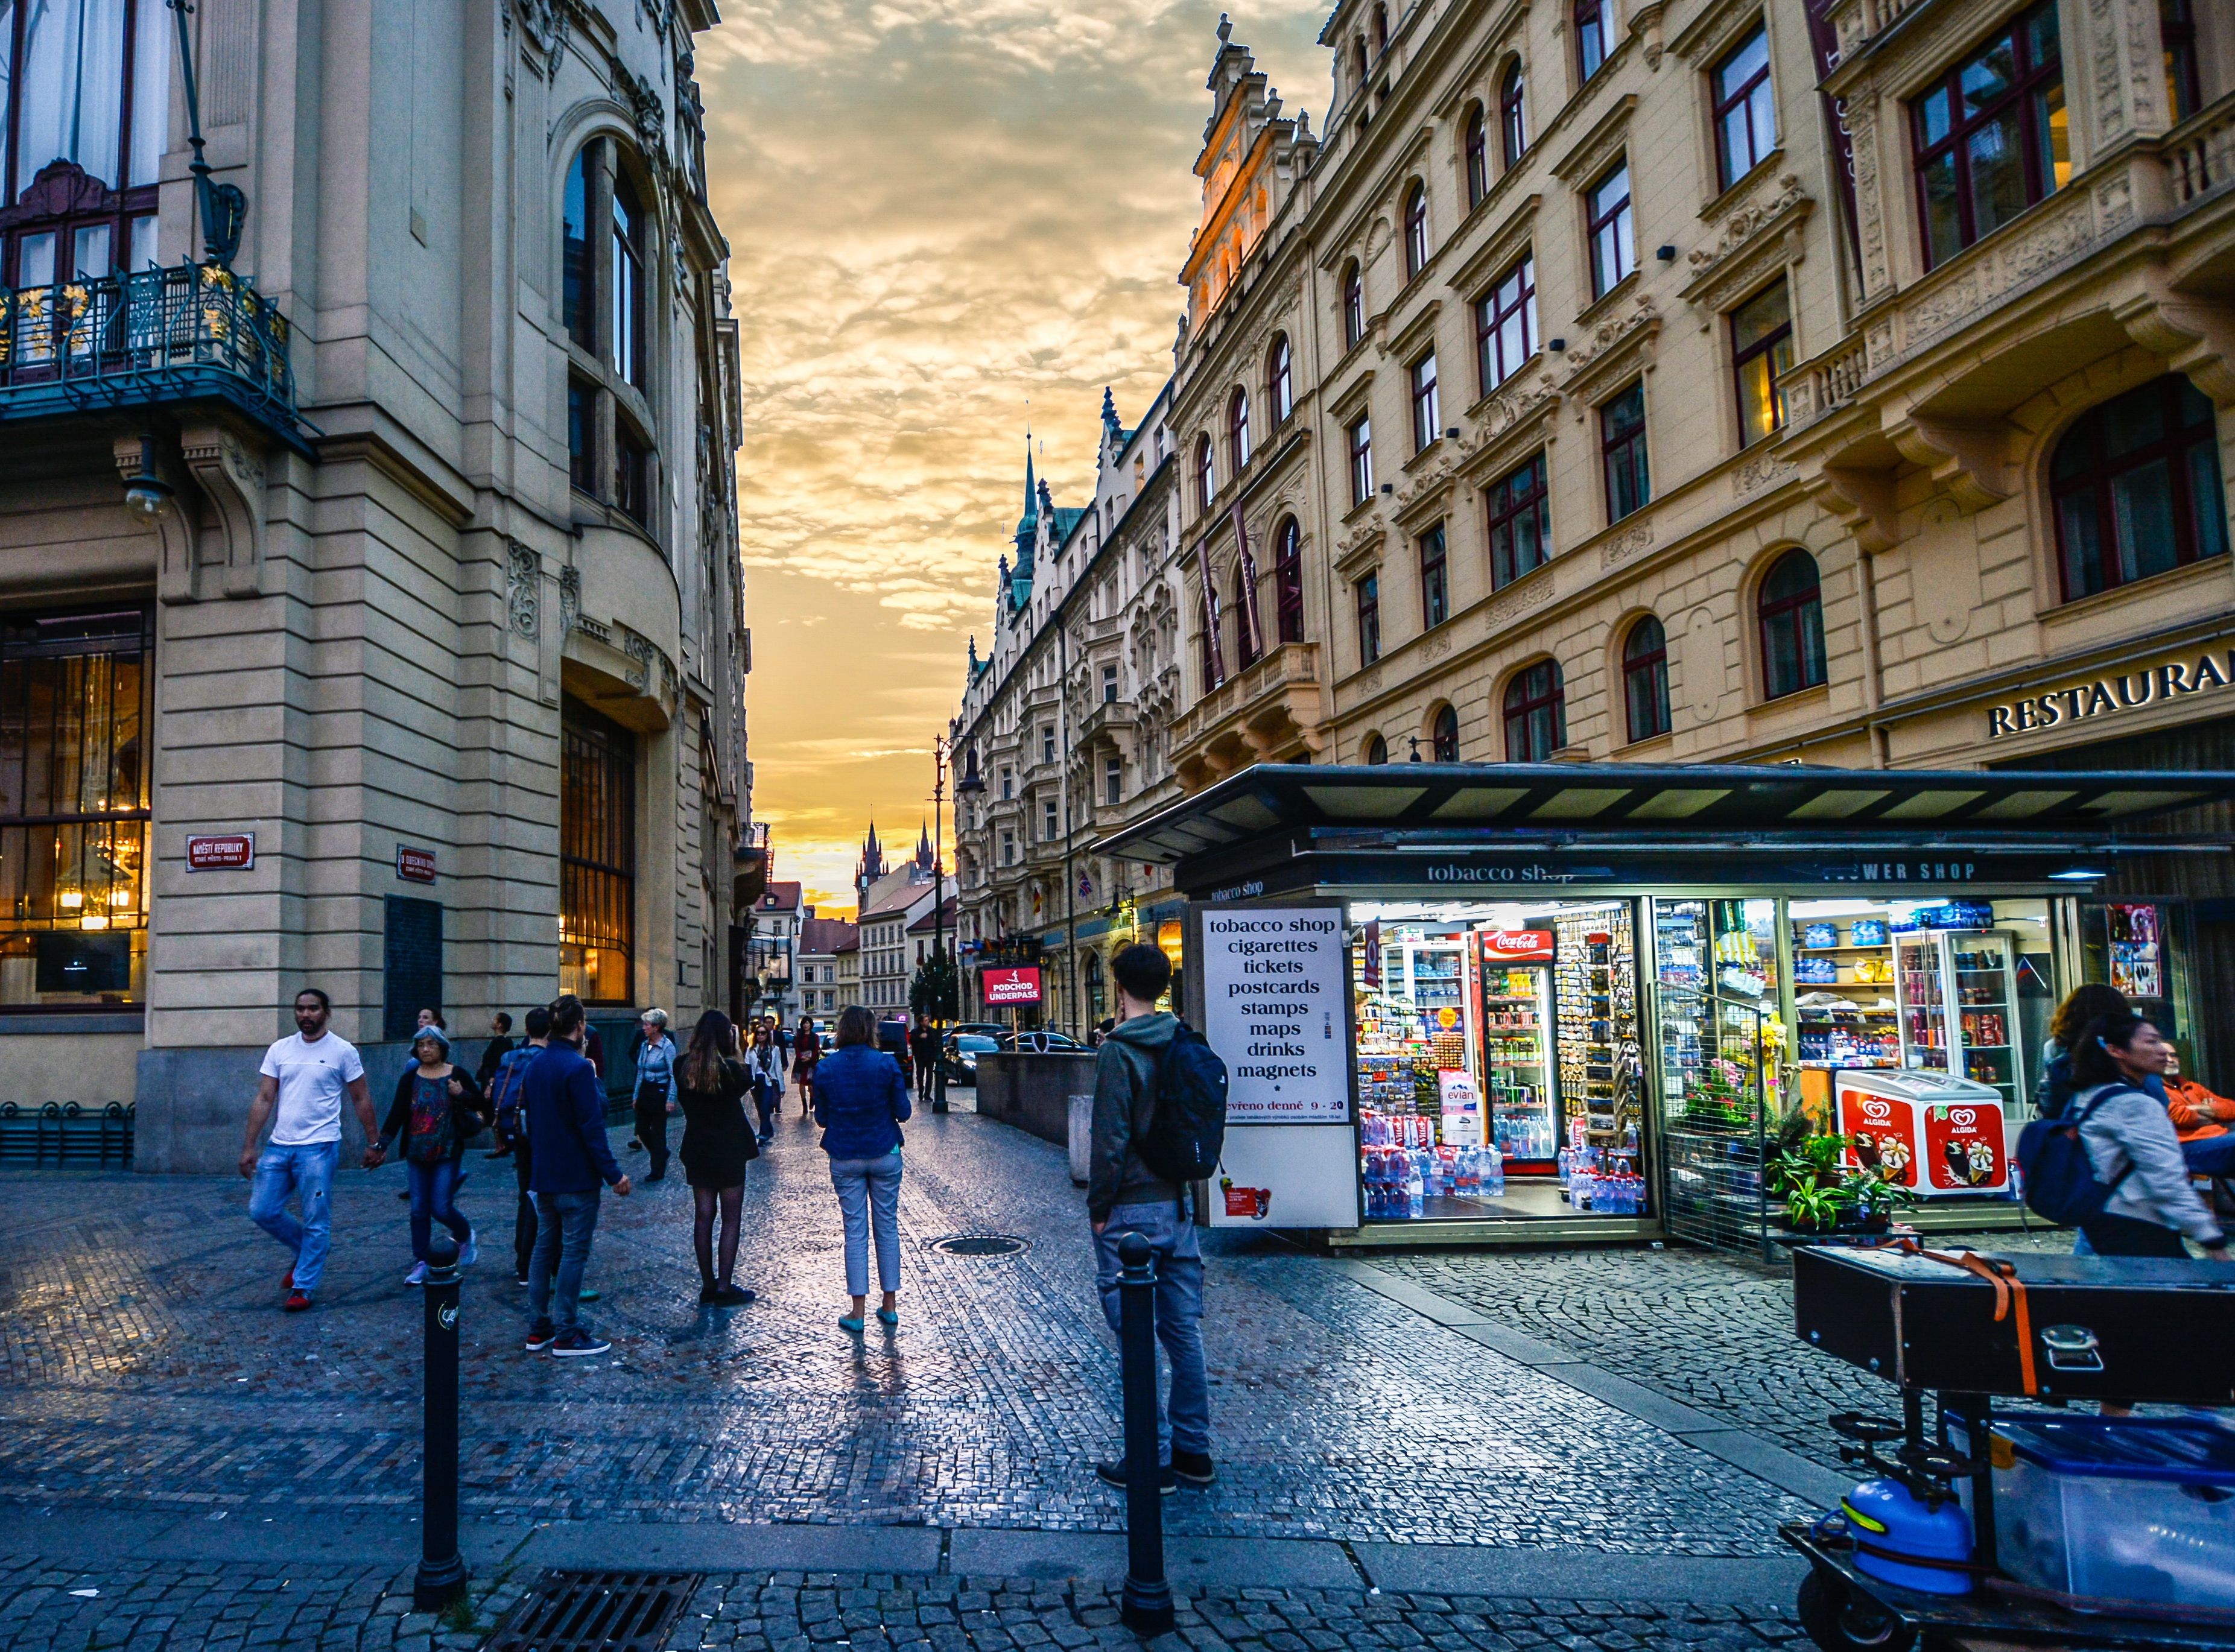
pedestrian, winter, sky, road, street, town, building, alley, city, cityscape, downtown, newspaper, europe, evening, twilight, reflection, facade, market, marketplace, prague, shopping, tourism, lane, stand, infrastructure, town square, republic, news, czech, metropolis, neighbourhood, urban area, metropolitan area, mixed use